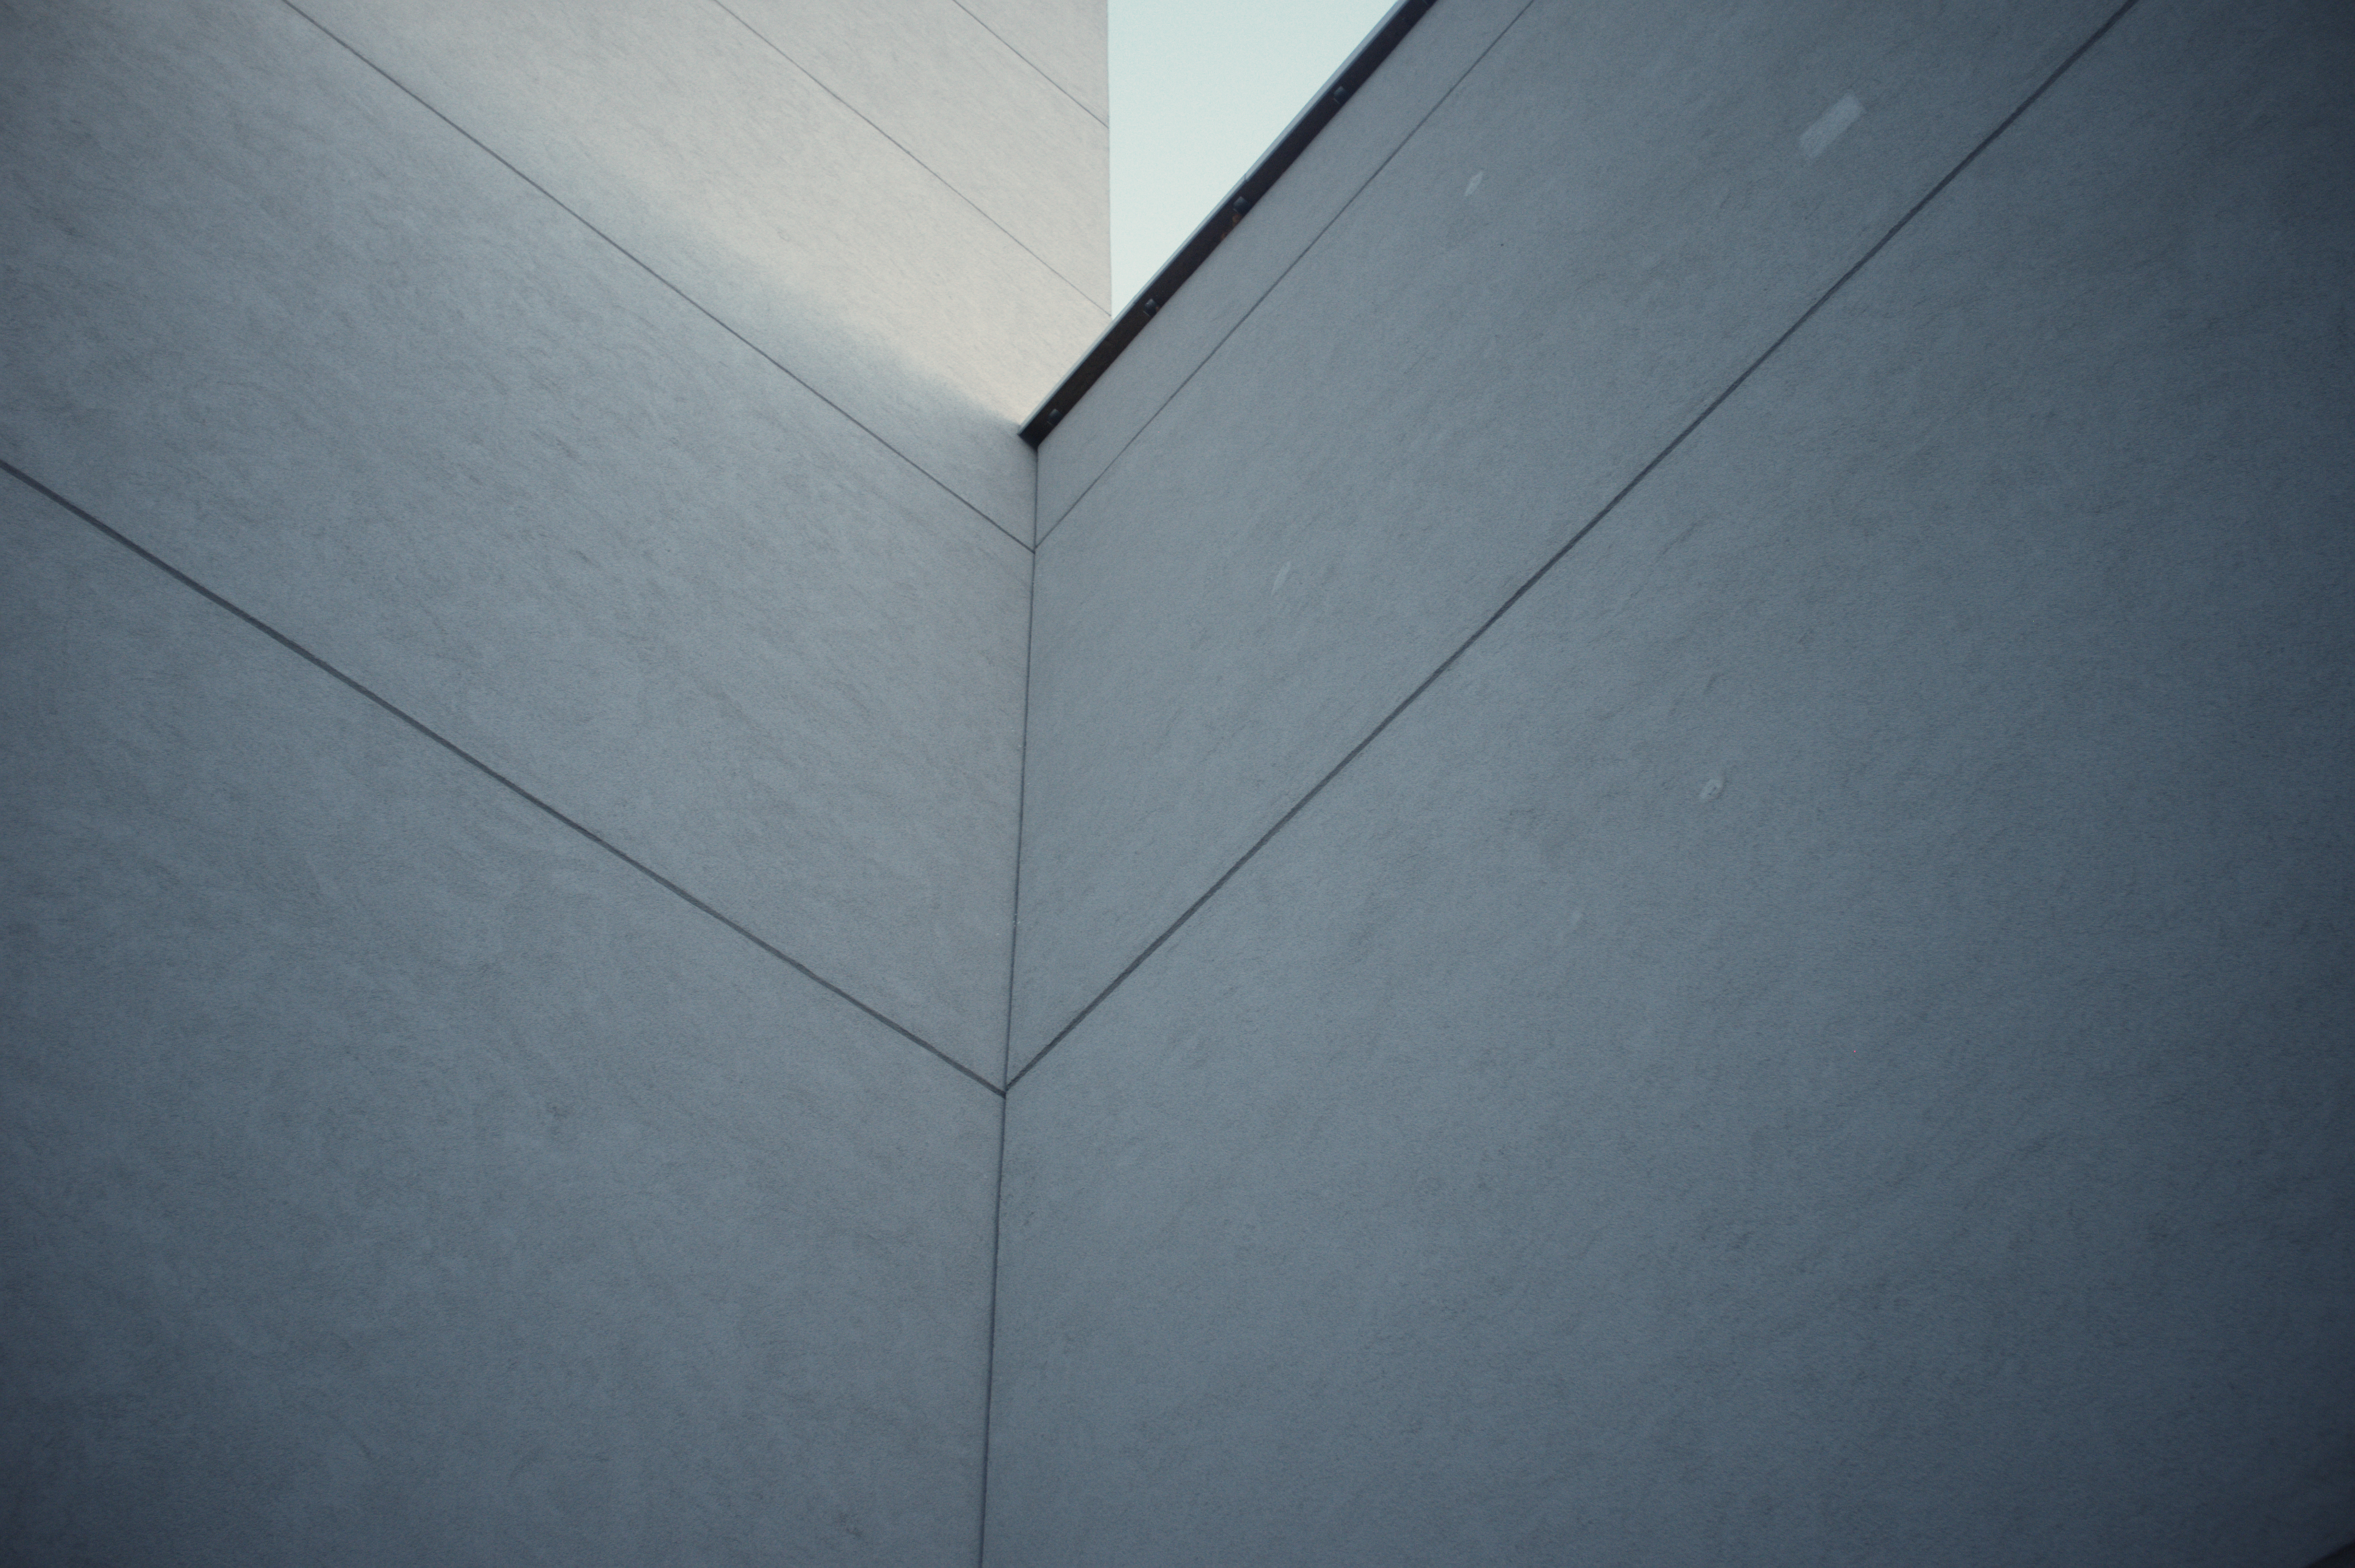
wing, light, architecture, white, floor, glass, wall, ceiling, line, geometry, blue, black, lighting, material, concrete, lines, drawing, design, symmetry, shape, flooring